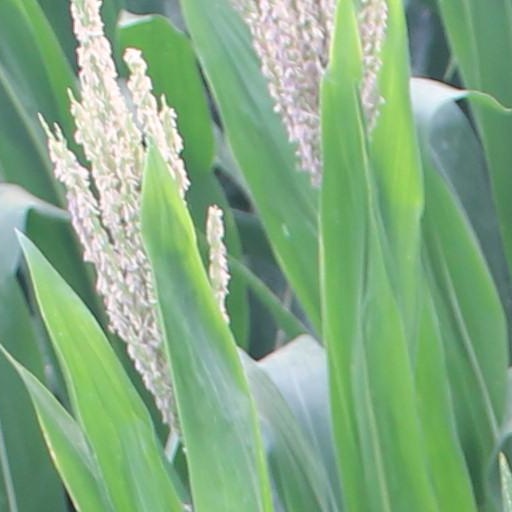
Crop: maize; corn